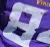
Number: 8